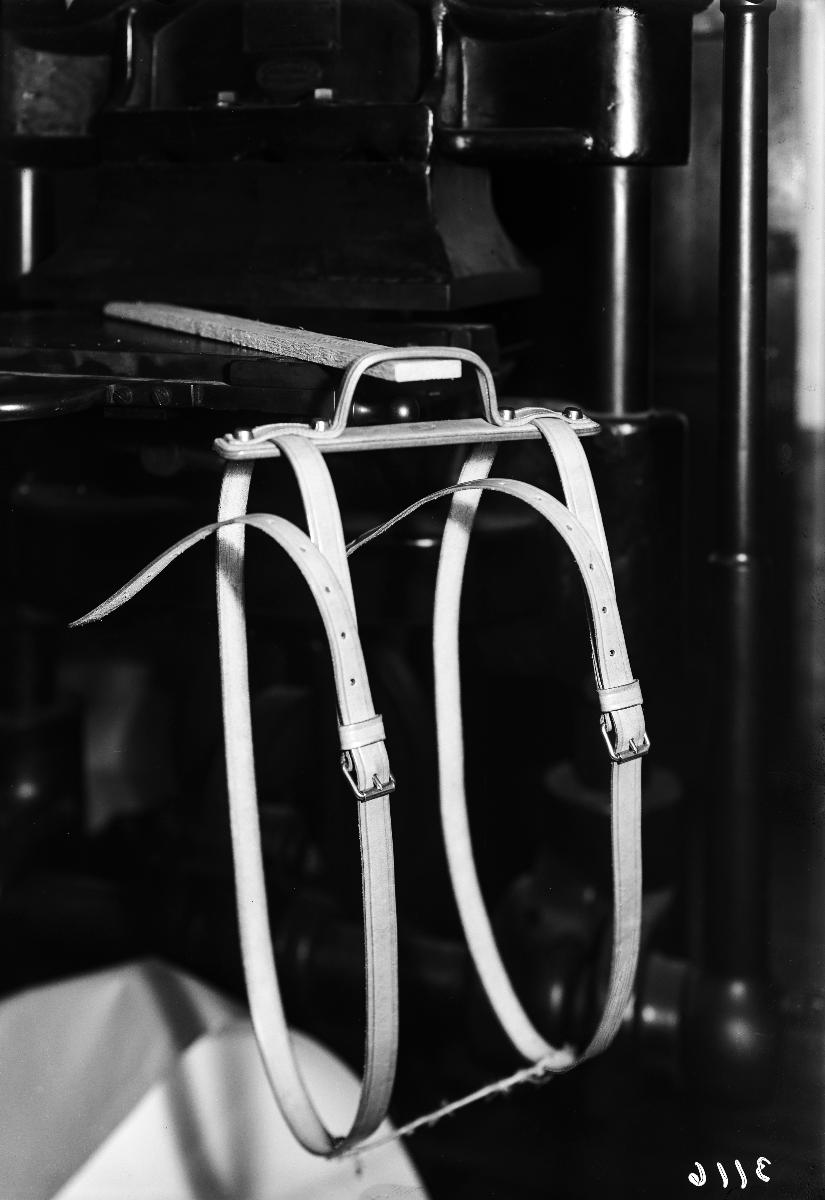
Veljekset Åström Oy:n tuote
Veljekset Åström Ltd's product
sisällön kuvaus: Veljekset Åström Oy:n nahkaiset kantoremmit, kuvattu syksyllä 1940. content description: Veljekset Åström Ltd's leather straps, captured in 1940.
Vuosi: 1940
Paikka: Suomi
Aiheet: lähikuva; nahkateollisuus; teollisuustuotteet; nahkatuotteet; hihnat; kantohihnat; kantovälineet; leather industry; industrial products; leather goods; carrying equipment; läderindustri; industriprodukter; lädervaror; bärredskap